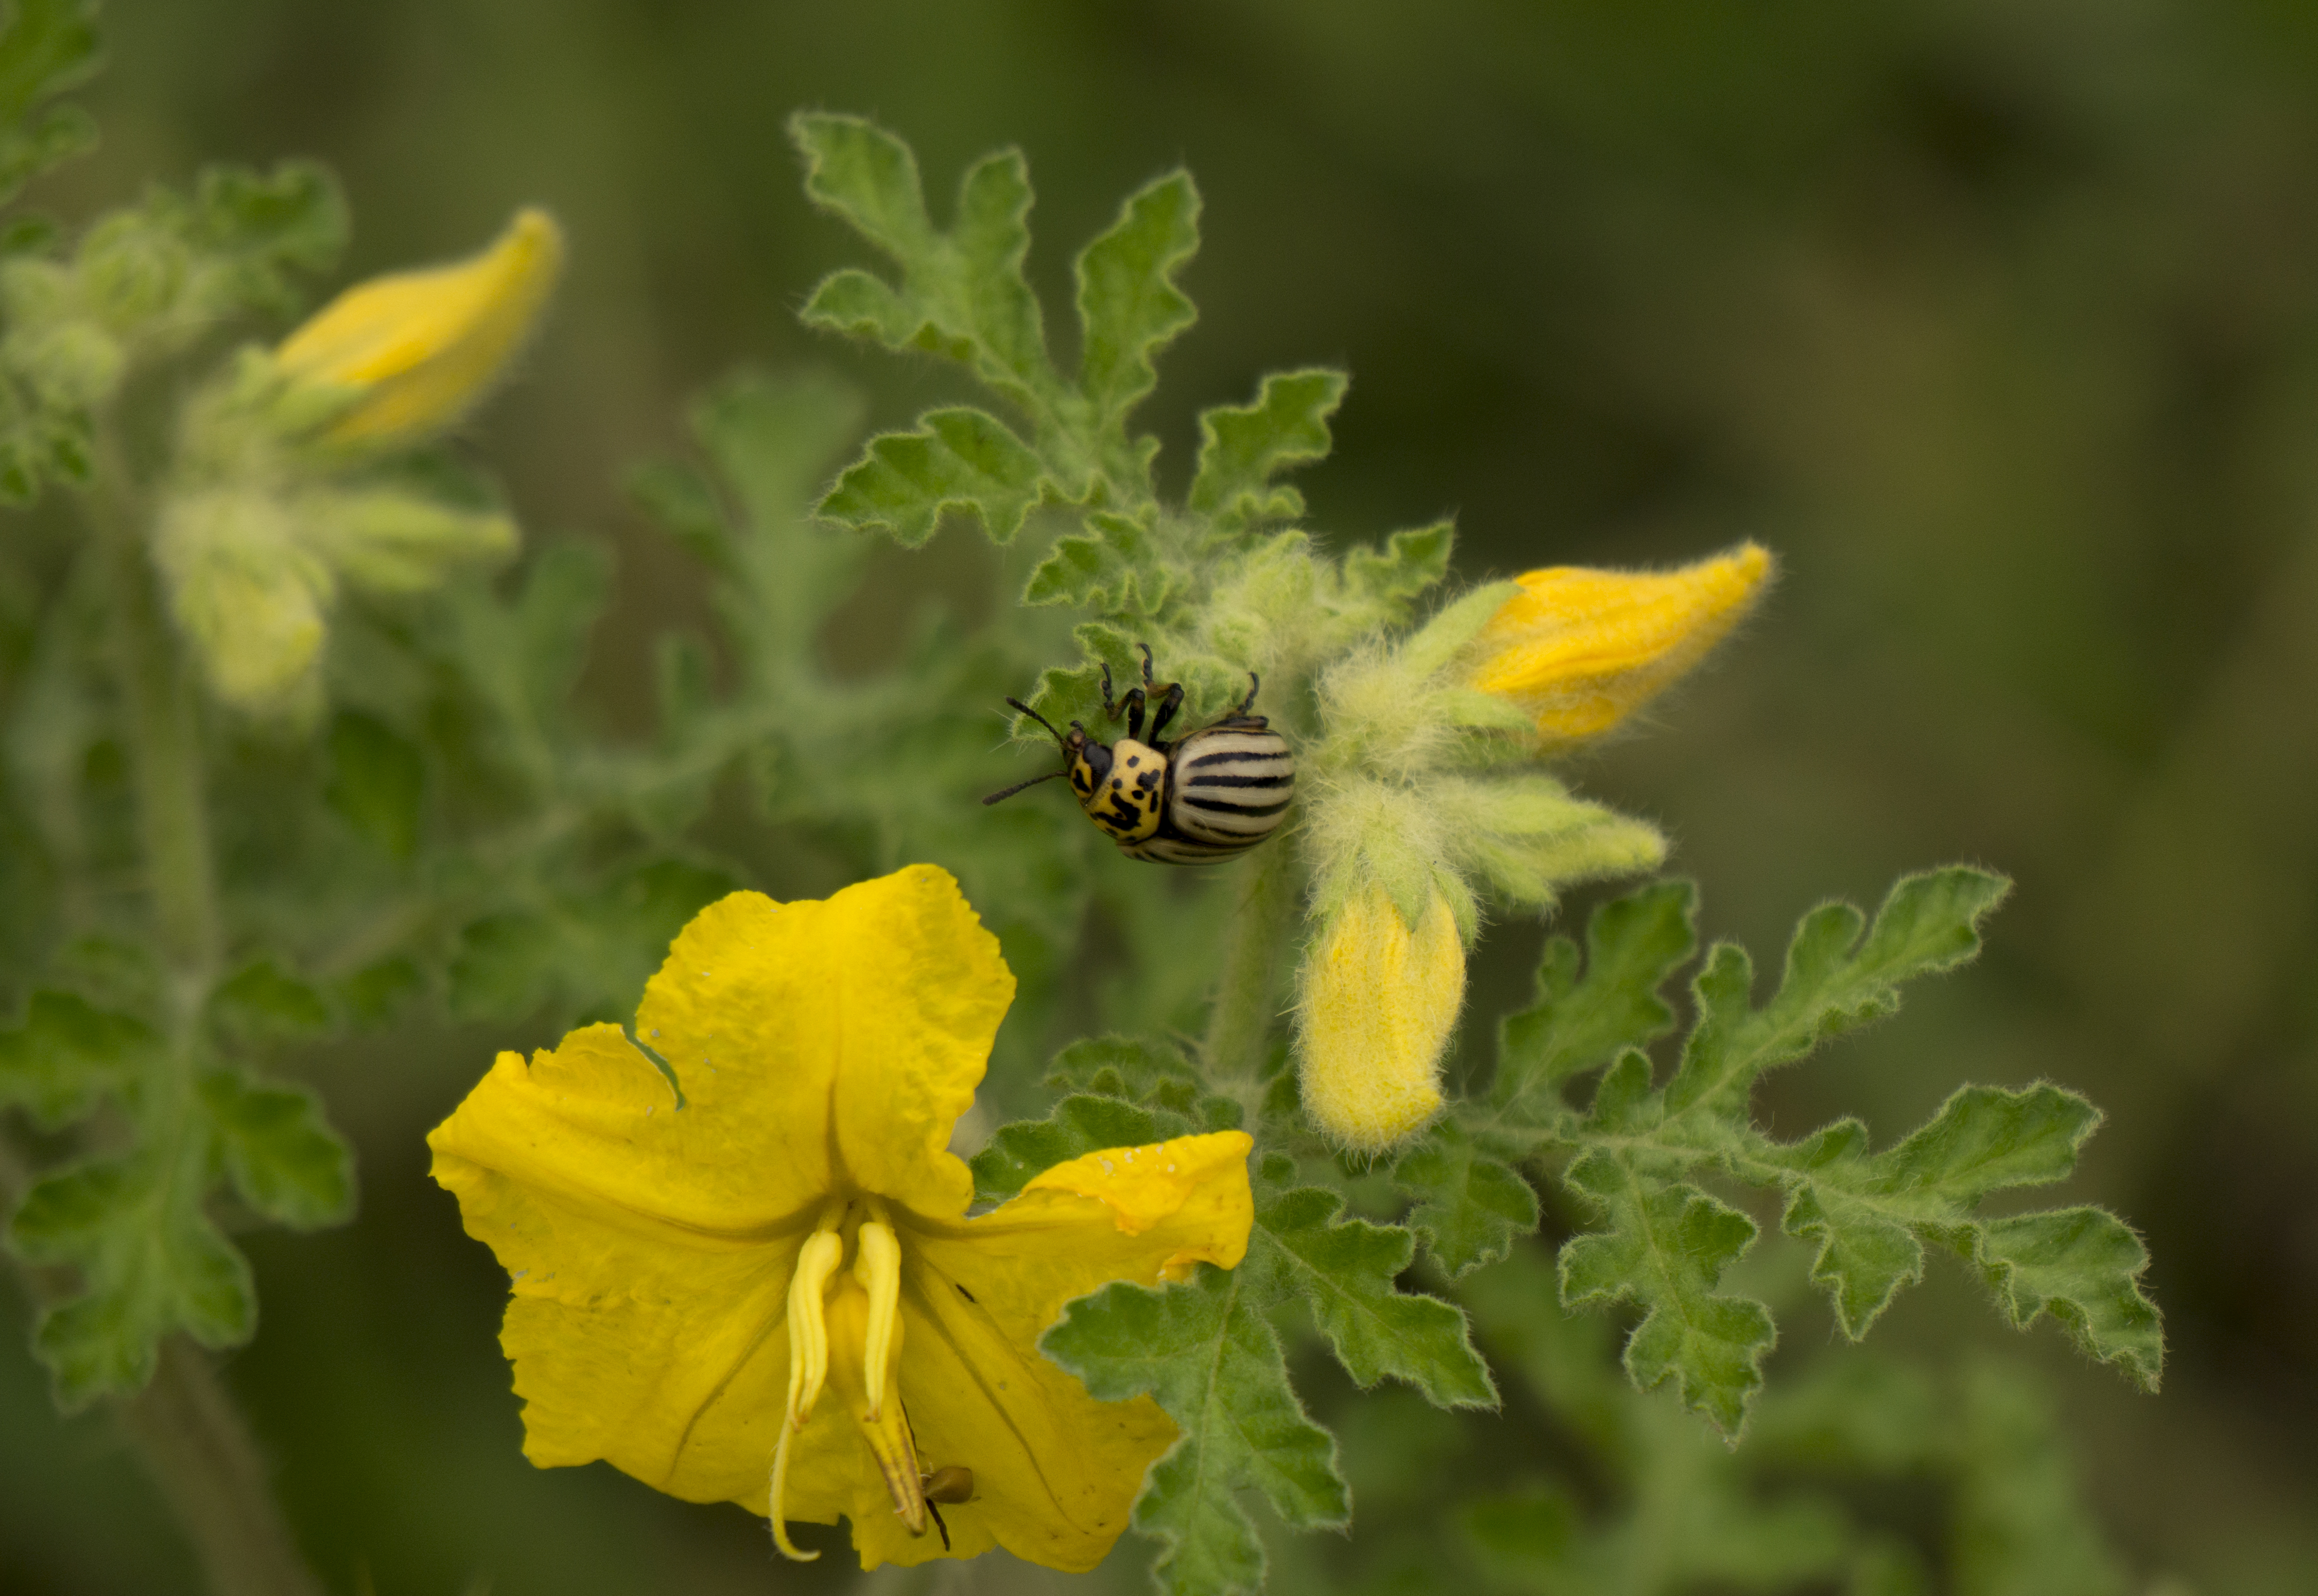
ladybug, flower, nature, plant, insect, green, woods, flora, nectar, pollinator, subshrub, chelidonium, membrane winged insect, bee, pollen, herbaceous plant